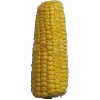
Label: corn